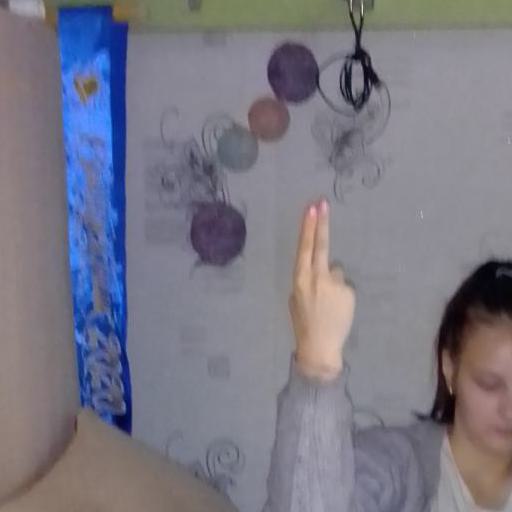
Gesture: two_up_inverted